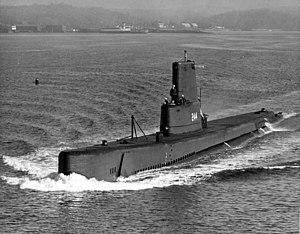
L'USS Cavalla (SS-244) est un sous-marin de classe Gato de la Marine des États-Unis lancé en 1944.